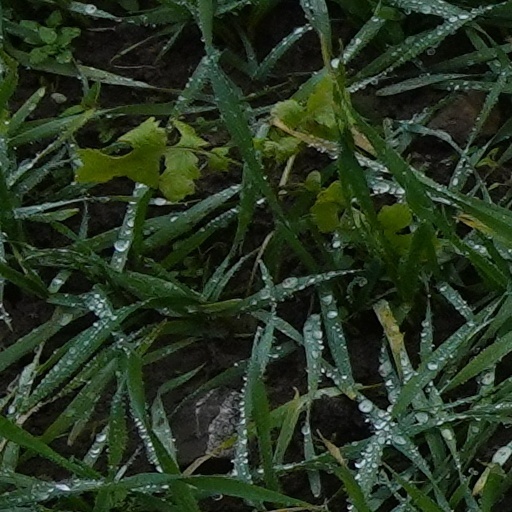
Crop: wheat